Paul Walden

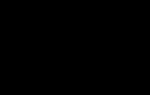
Ethylammonium nitrate

1896 brought reforms to the Riga Technical University. Whereas previously, all teaching was conducted in German and Walden was the only professor giving some courses in Russian, from then on, Russian became the official language. This change allowed receiving subsidies from the Russian government and helped the alumni in obtaining positions in Russia. These reforms resulted in another and rather unusual collaboration of Walden with Ostwald: Walden was rebuilding the Chemistry Department and Ostwald sent him the blueprints of the chemical laboratories in Leipzig as an example. In May 1910, Walden was elected a member of the St. Petersburg Academy of Sciences and in 1911 was invited to Saint Petersburg to lead the Chemical Laboratories of the academy founded in 1748, by Mikhail Lomonosov. He remained in that position till 1919. As an exception, he was allowed to stay in Riga where he had better research possibilities, but he was traveling, almost every week, by train, to St. Petersburg for the academy meetings and guidance of research. In the period 1911–1915, Walden published 14 articles in the "Proceedings of the Academy of Sciences" on electrochemistry of nonaqueous solutions. In particular, in 1914 he synthesized the first room-temperature ionic liquid, namely ethylammonium nitrate· with the melting point of 12 °C.